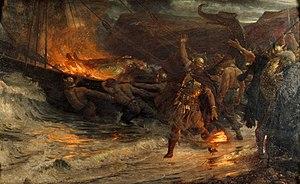
Si la fantasy en tant que genre, au sens moderne du terme, n'est apparue qu'au cours des derniers siècles, elle trouve ses origines bien au-delà : l'épopée, le surnaturel et le merveilleux ont participé à la littérature depuis le commencement.
Frank Bernard Dicksee, né à Londres, le 27 novembre 1853 - mort le 17 octobre 1928, était un peintre et illustrateur anglais, surtout connu pour ses tableaux de drames historiques et de scènes légendaires. Il fut aussi remarqué comme peintre de portraits féminins de mode, ce qui contribua à lui faire connaître le succès à son époque. Bien qu'il ne fît pas partie de la Confrérie des préraphaélites, on peut considérer plusieurs des peintures de Dicksee comme préraphaélites par leur style.